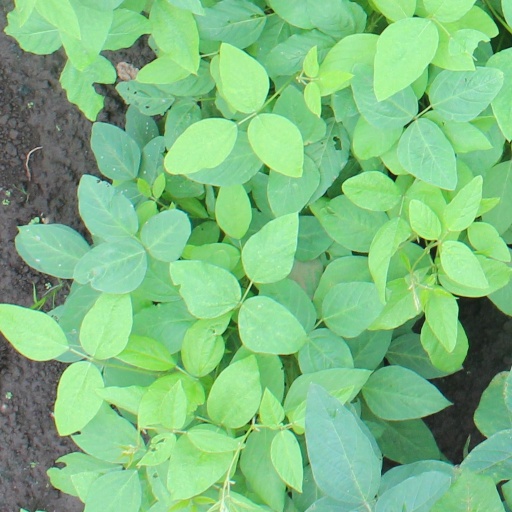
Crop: soybean